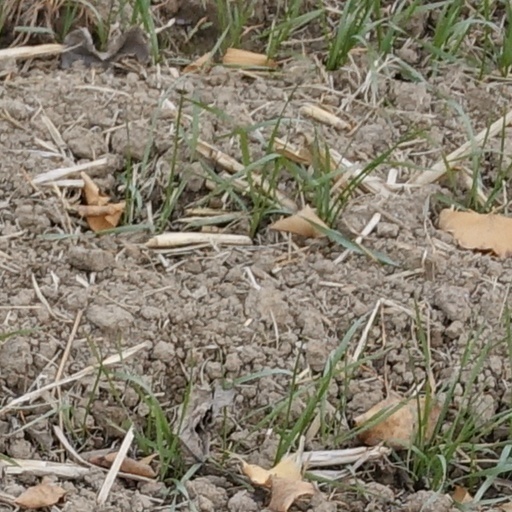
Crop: wheat